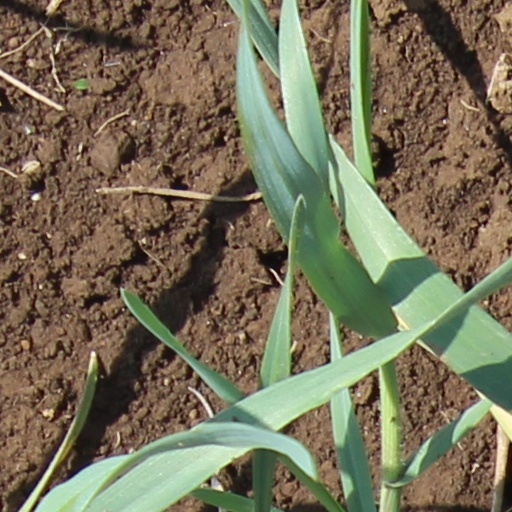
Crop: wheat